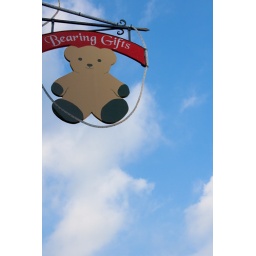
A shop sign on a wee back street in Peebles.